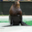
Label: seal